Eremophila caespitosa

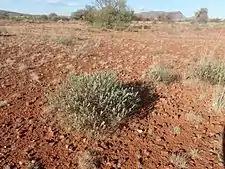
"E. caespitosa" growing near Newman

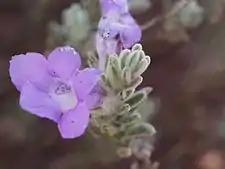
"E. caespitosa" showing the densely hairy sepals

The species was first formally described by Robert Chinnock in 2007 and the description was published in "Eremophila and Allied Genera: A Monograph of the Plant Family Myoporaceae". The type specimen was collected by Chinnock about south east of Mount Vernon. The specific epithet ("caespitosa") is a Latin word meaning "growing in tufts", referring to the habit of this species.